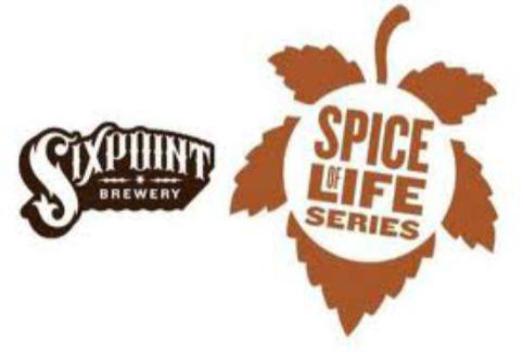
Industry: Food